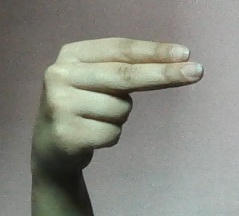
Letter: ain